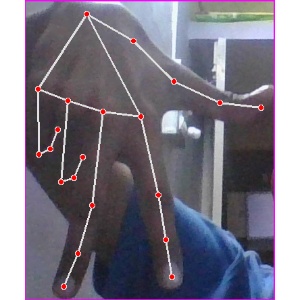
अक्षर: ग